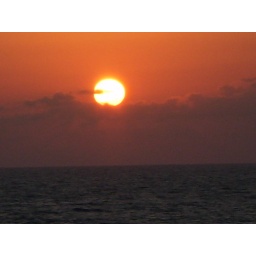
on a cruise ship in the middle of the ocean at sunset